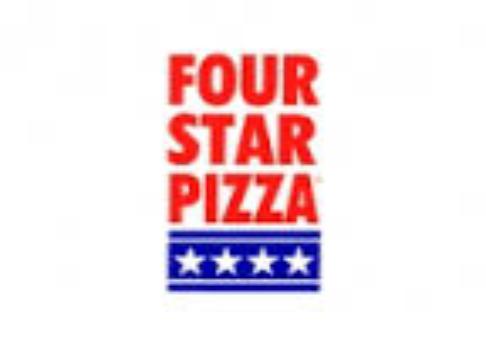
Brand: Four Star Pizza
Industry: Food